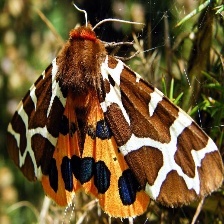
Species: GARDEN TIGER MOTH